Terror Tales

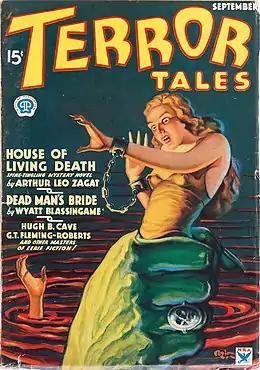

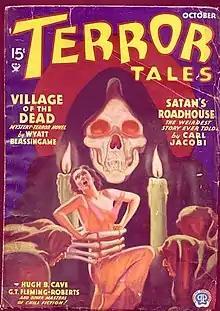

Terror Tales was the name of two American publications: a pulp magazine of the weird menace genre of the 1930s, and a horror comic in the 1960s and 1970s.